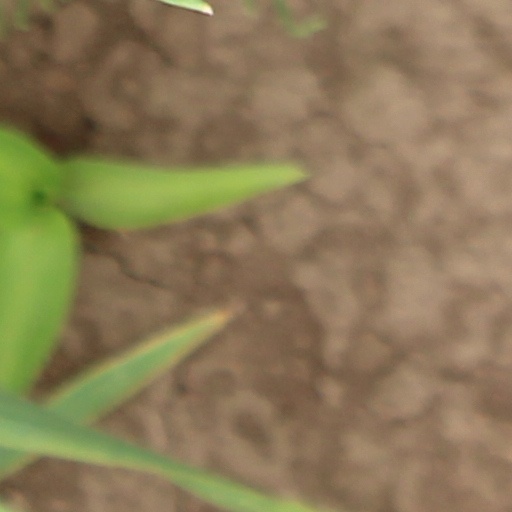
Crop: wheat